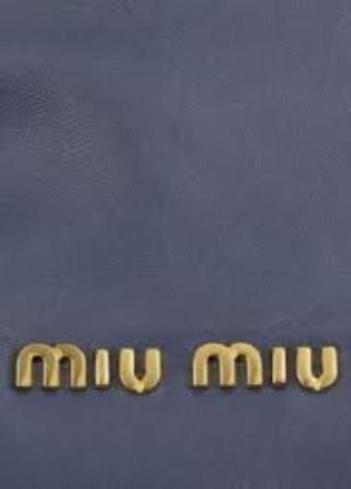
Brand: miu miu
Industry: Clothes